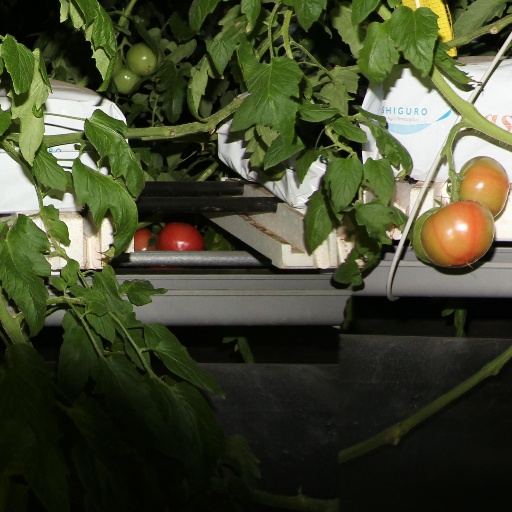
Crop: tomato